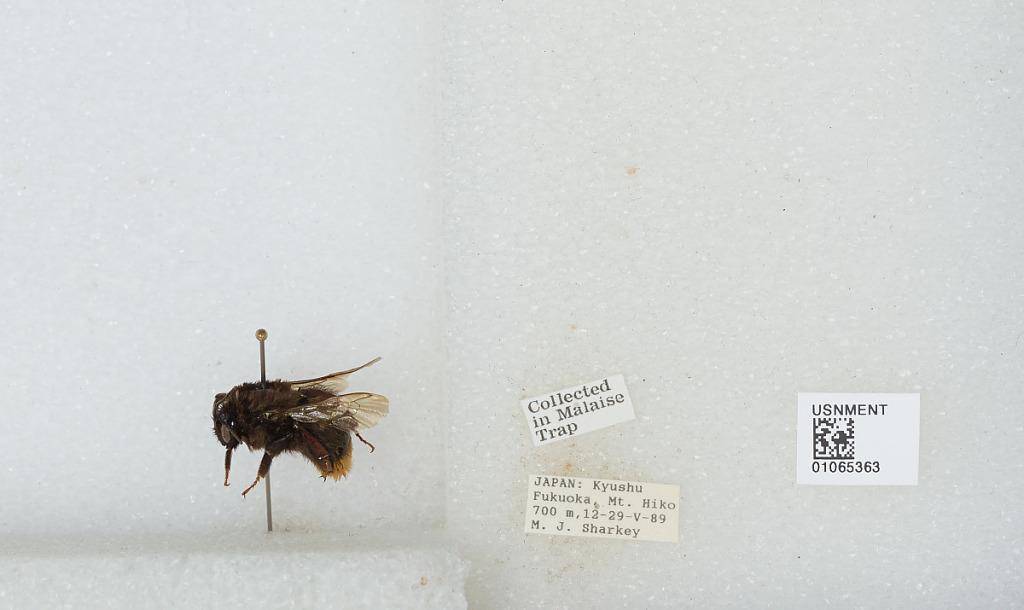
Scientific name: Bombus sp.
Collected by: M. Sharkey
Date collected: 1989-5-12
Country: Japan
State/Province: Fukuoka
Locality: Kyushu, Mount Hiko